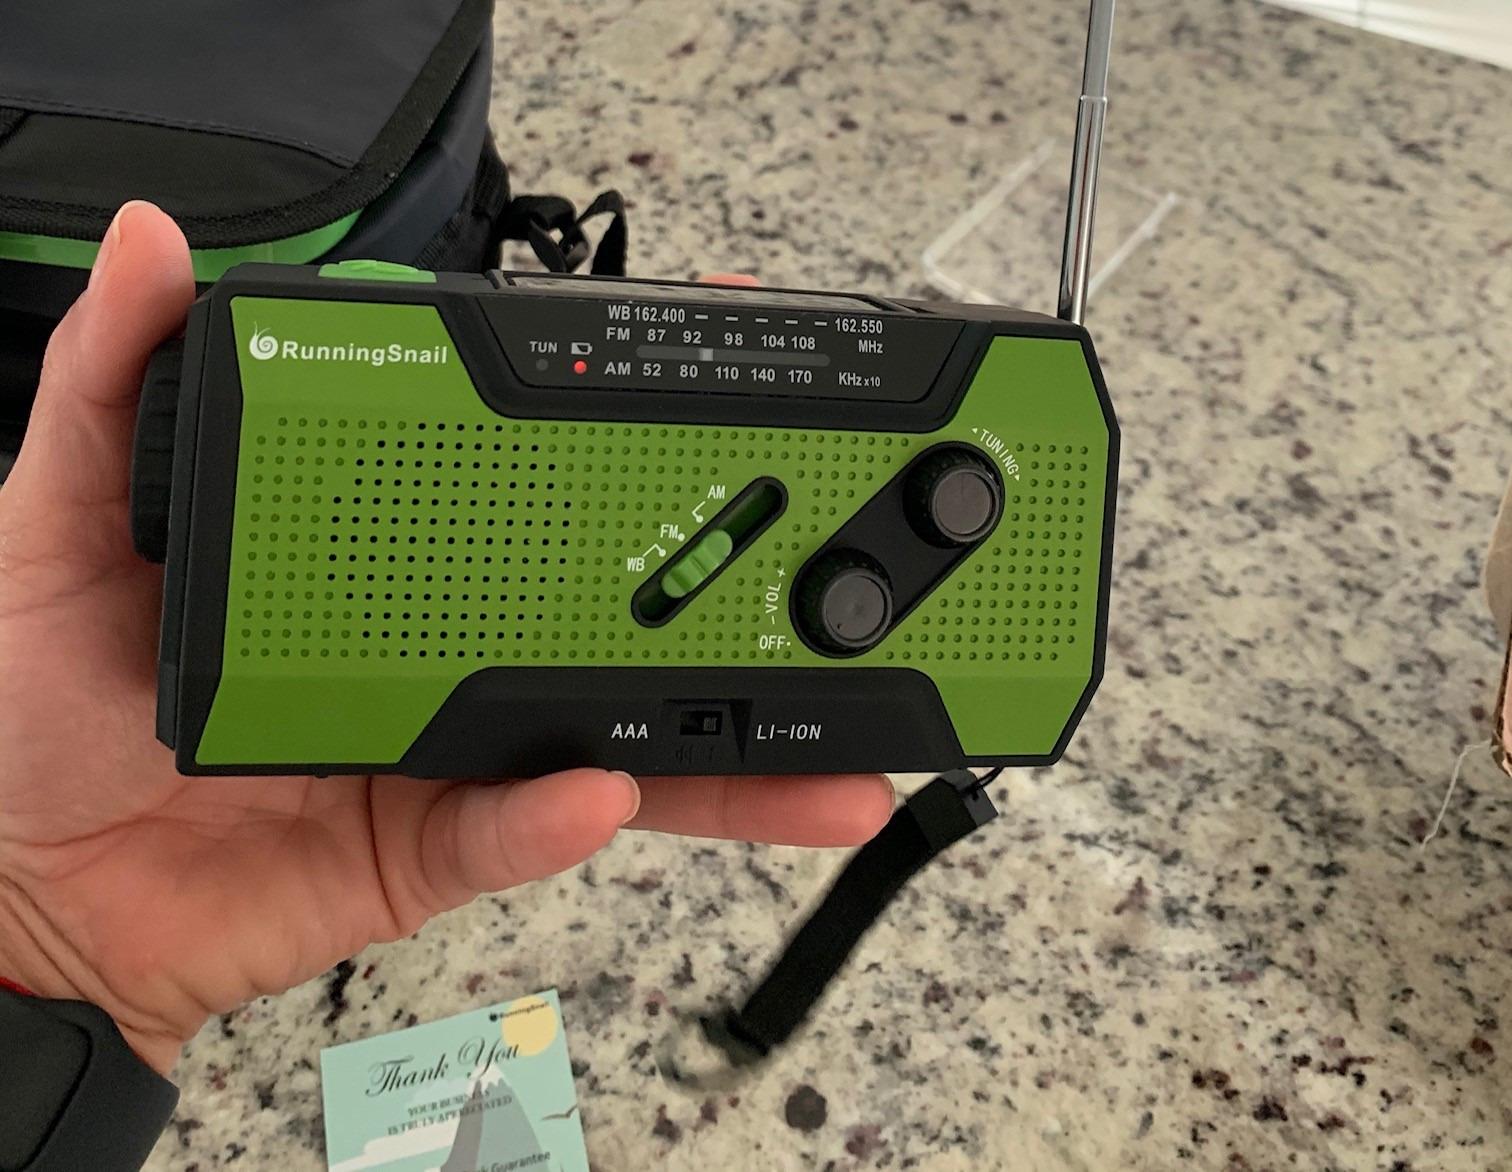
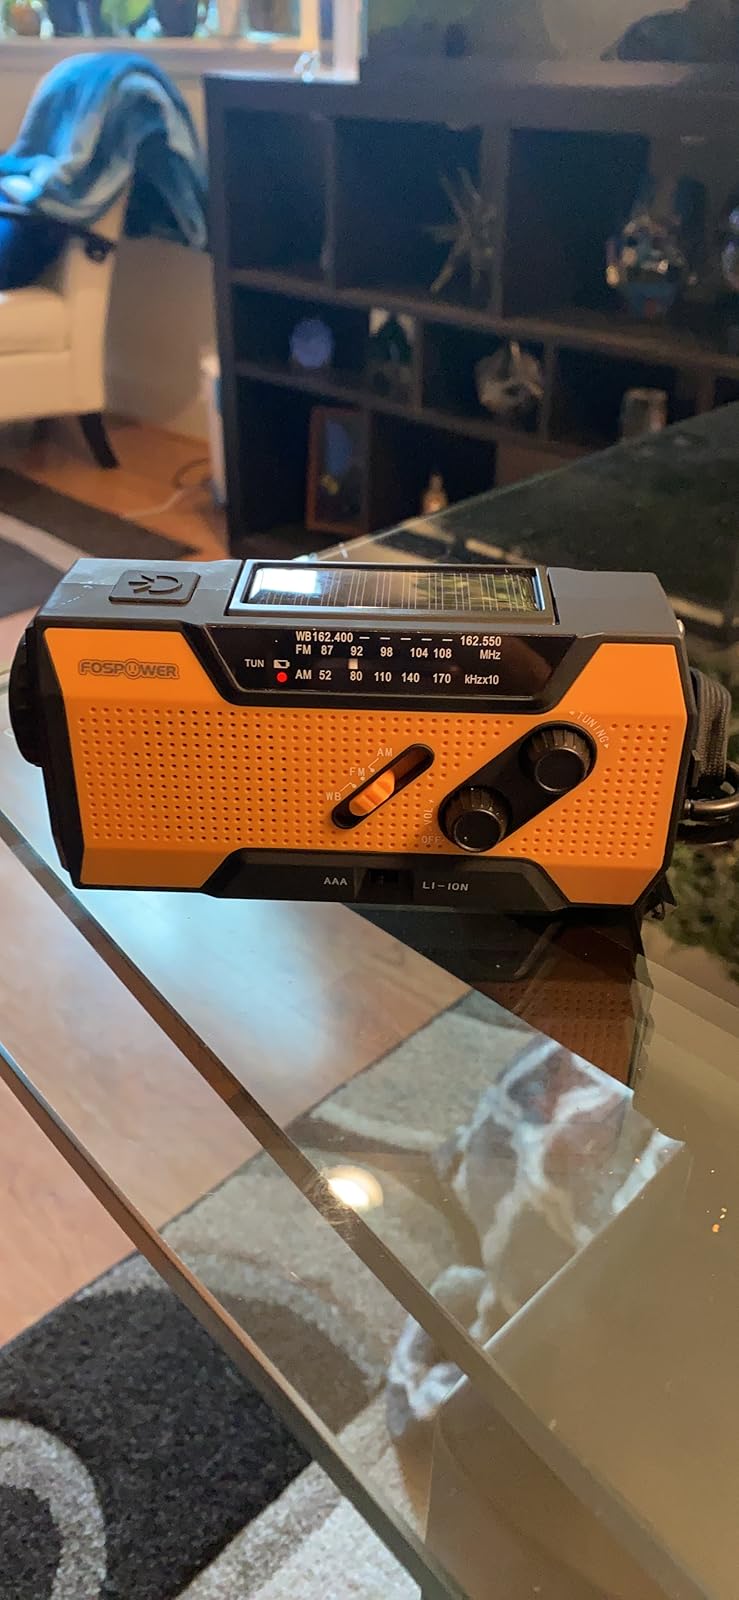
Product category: radio
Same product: no